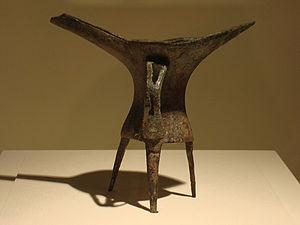
La dynastie Shang, également appelée la dynastie Yin, est selon l'historiographie chinoise la deuxième dynastie royale à avoir dominé la Chine, des environs de 1570 à 1045 av. J.-C. Elle succède à la dynastie Xia et, sur le plan archéologique, à la culture d'Erlitou entre 1800 et 1600 av. J.-C. et à la culture d'Erligang entre 1580 et 1400/1300 av. J.-C. La dynastie Shang précède celle des Zhou qui la supplante au milieu du XIᵉ siècle av. J.-C.
Un jue est, à l'origine, une coupe à libation ou un vase à bec, réalisé en terre cuite ou en bronze et possédant trois pieds de la Chine de l'Âge du bronze. Ils sert à chauffer des boissons alcoolisées puis à les verser dans des coupes, dans un cadre rituel. Cette vaisselle se développe à partir de la fin de la période de la culture d'Erlitou, et devient plus répandue au cours des dynasties Shang et Zhou. Les jue antiques ont généralement été mis au jour dans des sépultures, sans doute après avoir servi lors des rituels funéraires.
La culture d'Erlitou est une culture du début de l’Âge du bronze en Chine. Elle a constitué un des premiers États sur l'actuel territoire chinois. Elle tire son nom d’un de ses sites à Zhaizhen, sur le territoire de la commune de Yanshi, dans le Henan de l'Ouest, et dans la région de Luoyang. Peut être liée à ses débuts à la culture de Longshan, elle s’est développée au centre-ouest du bassin du Henan, non loin de la commune de Zhengzhou, sur le cours moyen du fleuve Jaune au Sud, jusqu'à la rivière Dan au Sud-ouest. Le bassin de Yiluo, le long du cours des rivières Yi, Luo, Ying, Tu, ainsi que du cours inférieur de la Fen, au sud du Shanxi, semblent constituer le cœur de cette culture. Lors de sa phase tardive elle a connu une certaine expansion dans le Hubei et le Shaanxi. Elle est donc située au Henan et au Shanxi, sur le cours moyen du Fleuve jaune. Une centaine de sites importants lui sont rattachés, mais on trouve quelques sites avec des éléments de la culture d'Erlitou au Sud sur le cours du moyen Yangzi et au Sud-ouest sur la rivière Dan dans le Shaanxi.